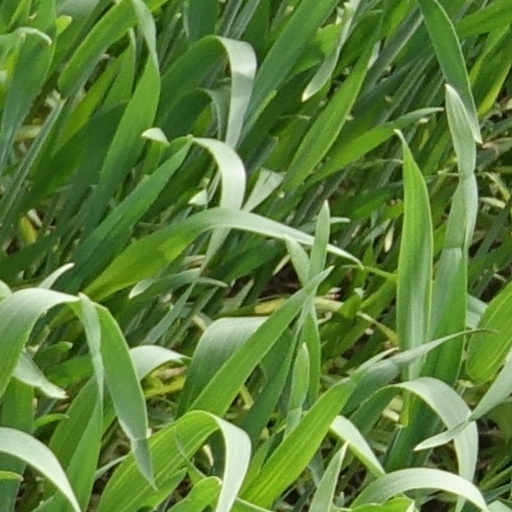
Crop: wheat